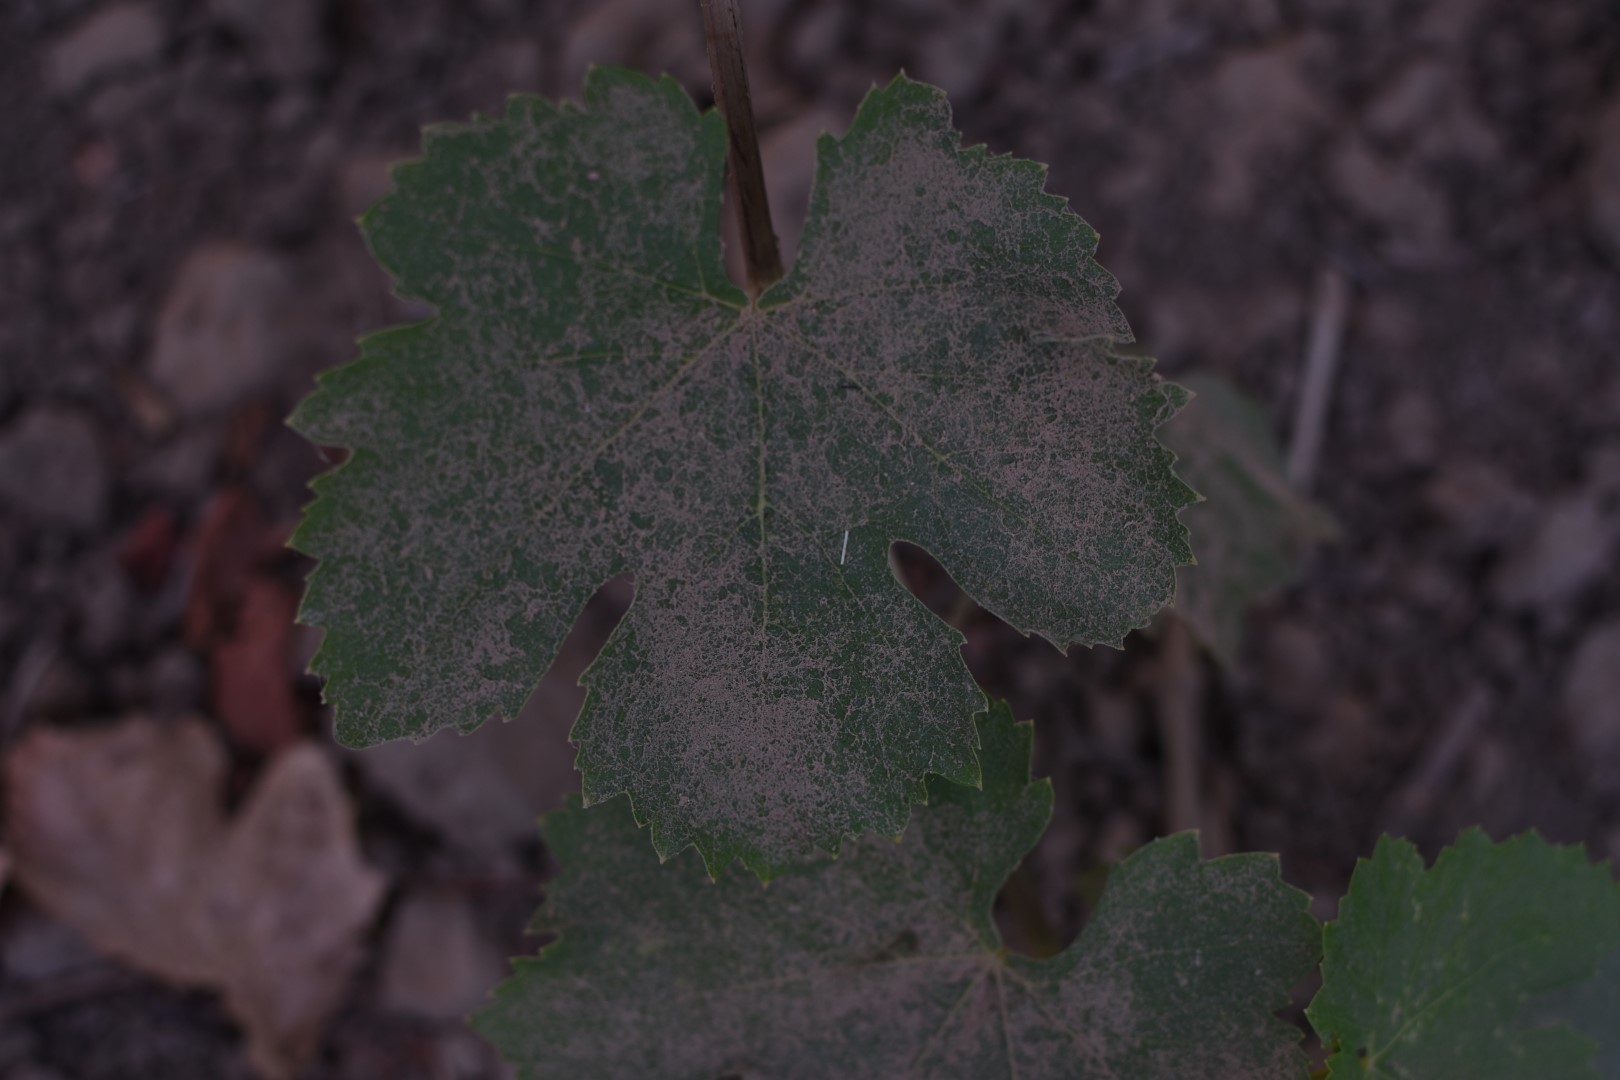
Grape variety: Thompson Seedless